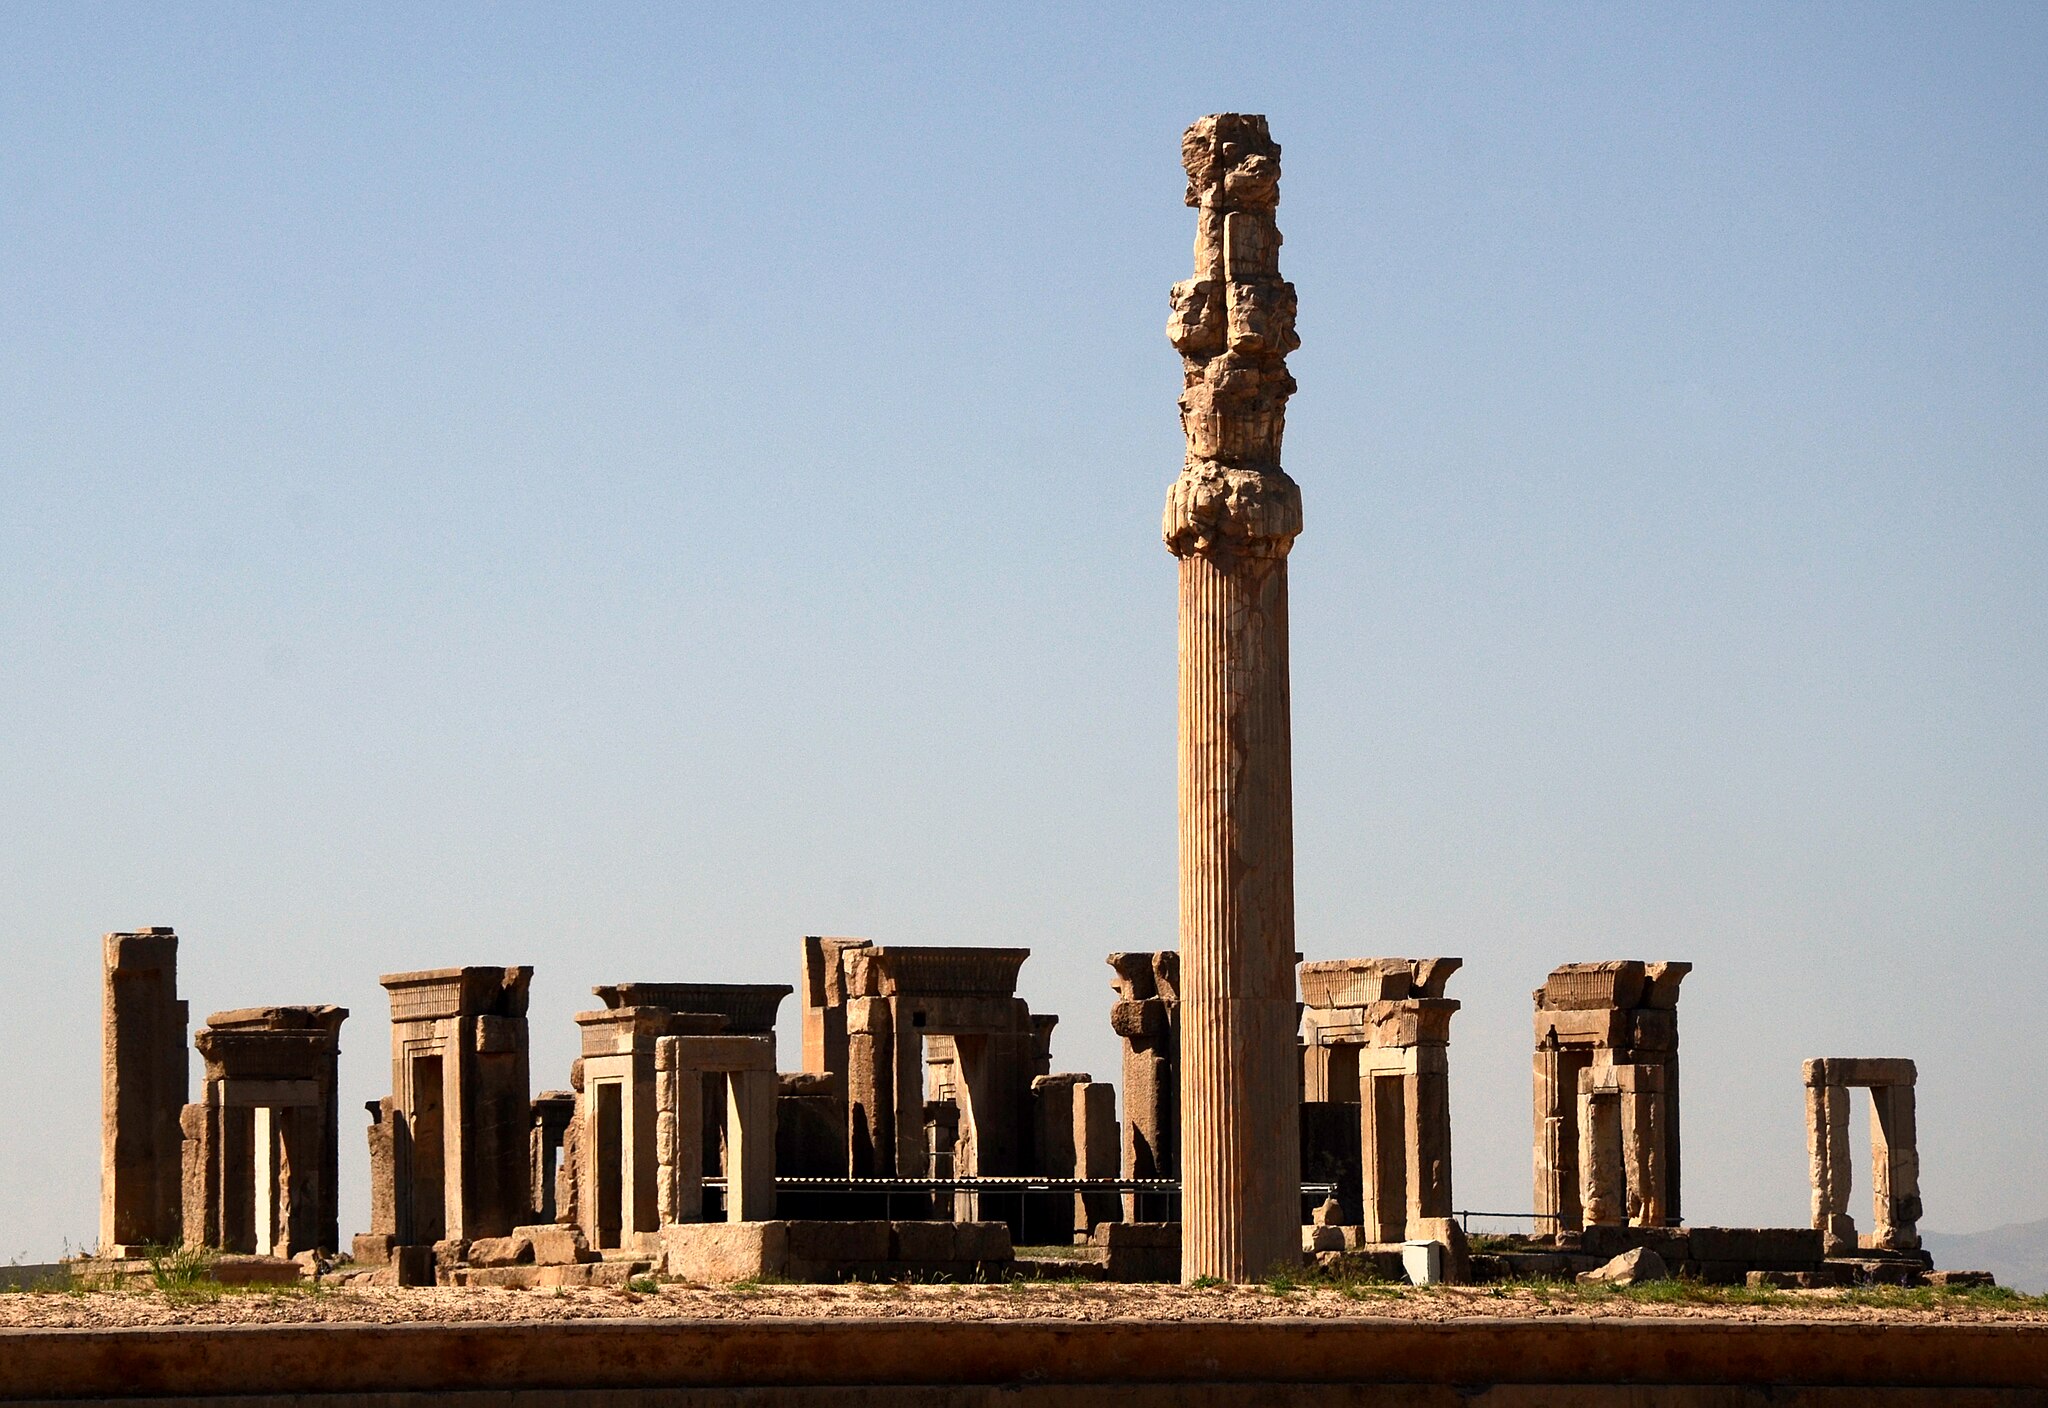
Title: Iran - Perspolis - Takhte Jamshid - panoramio (1) 2
Description: Iran - Perspolis - Takhte Jamshid
Date: 2012-04-26 10:05:00
Categories: Remote views of Tachara